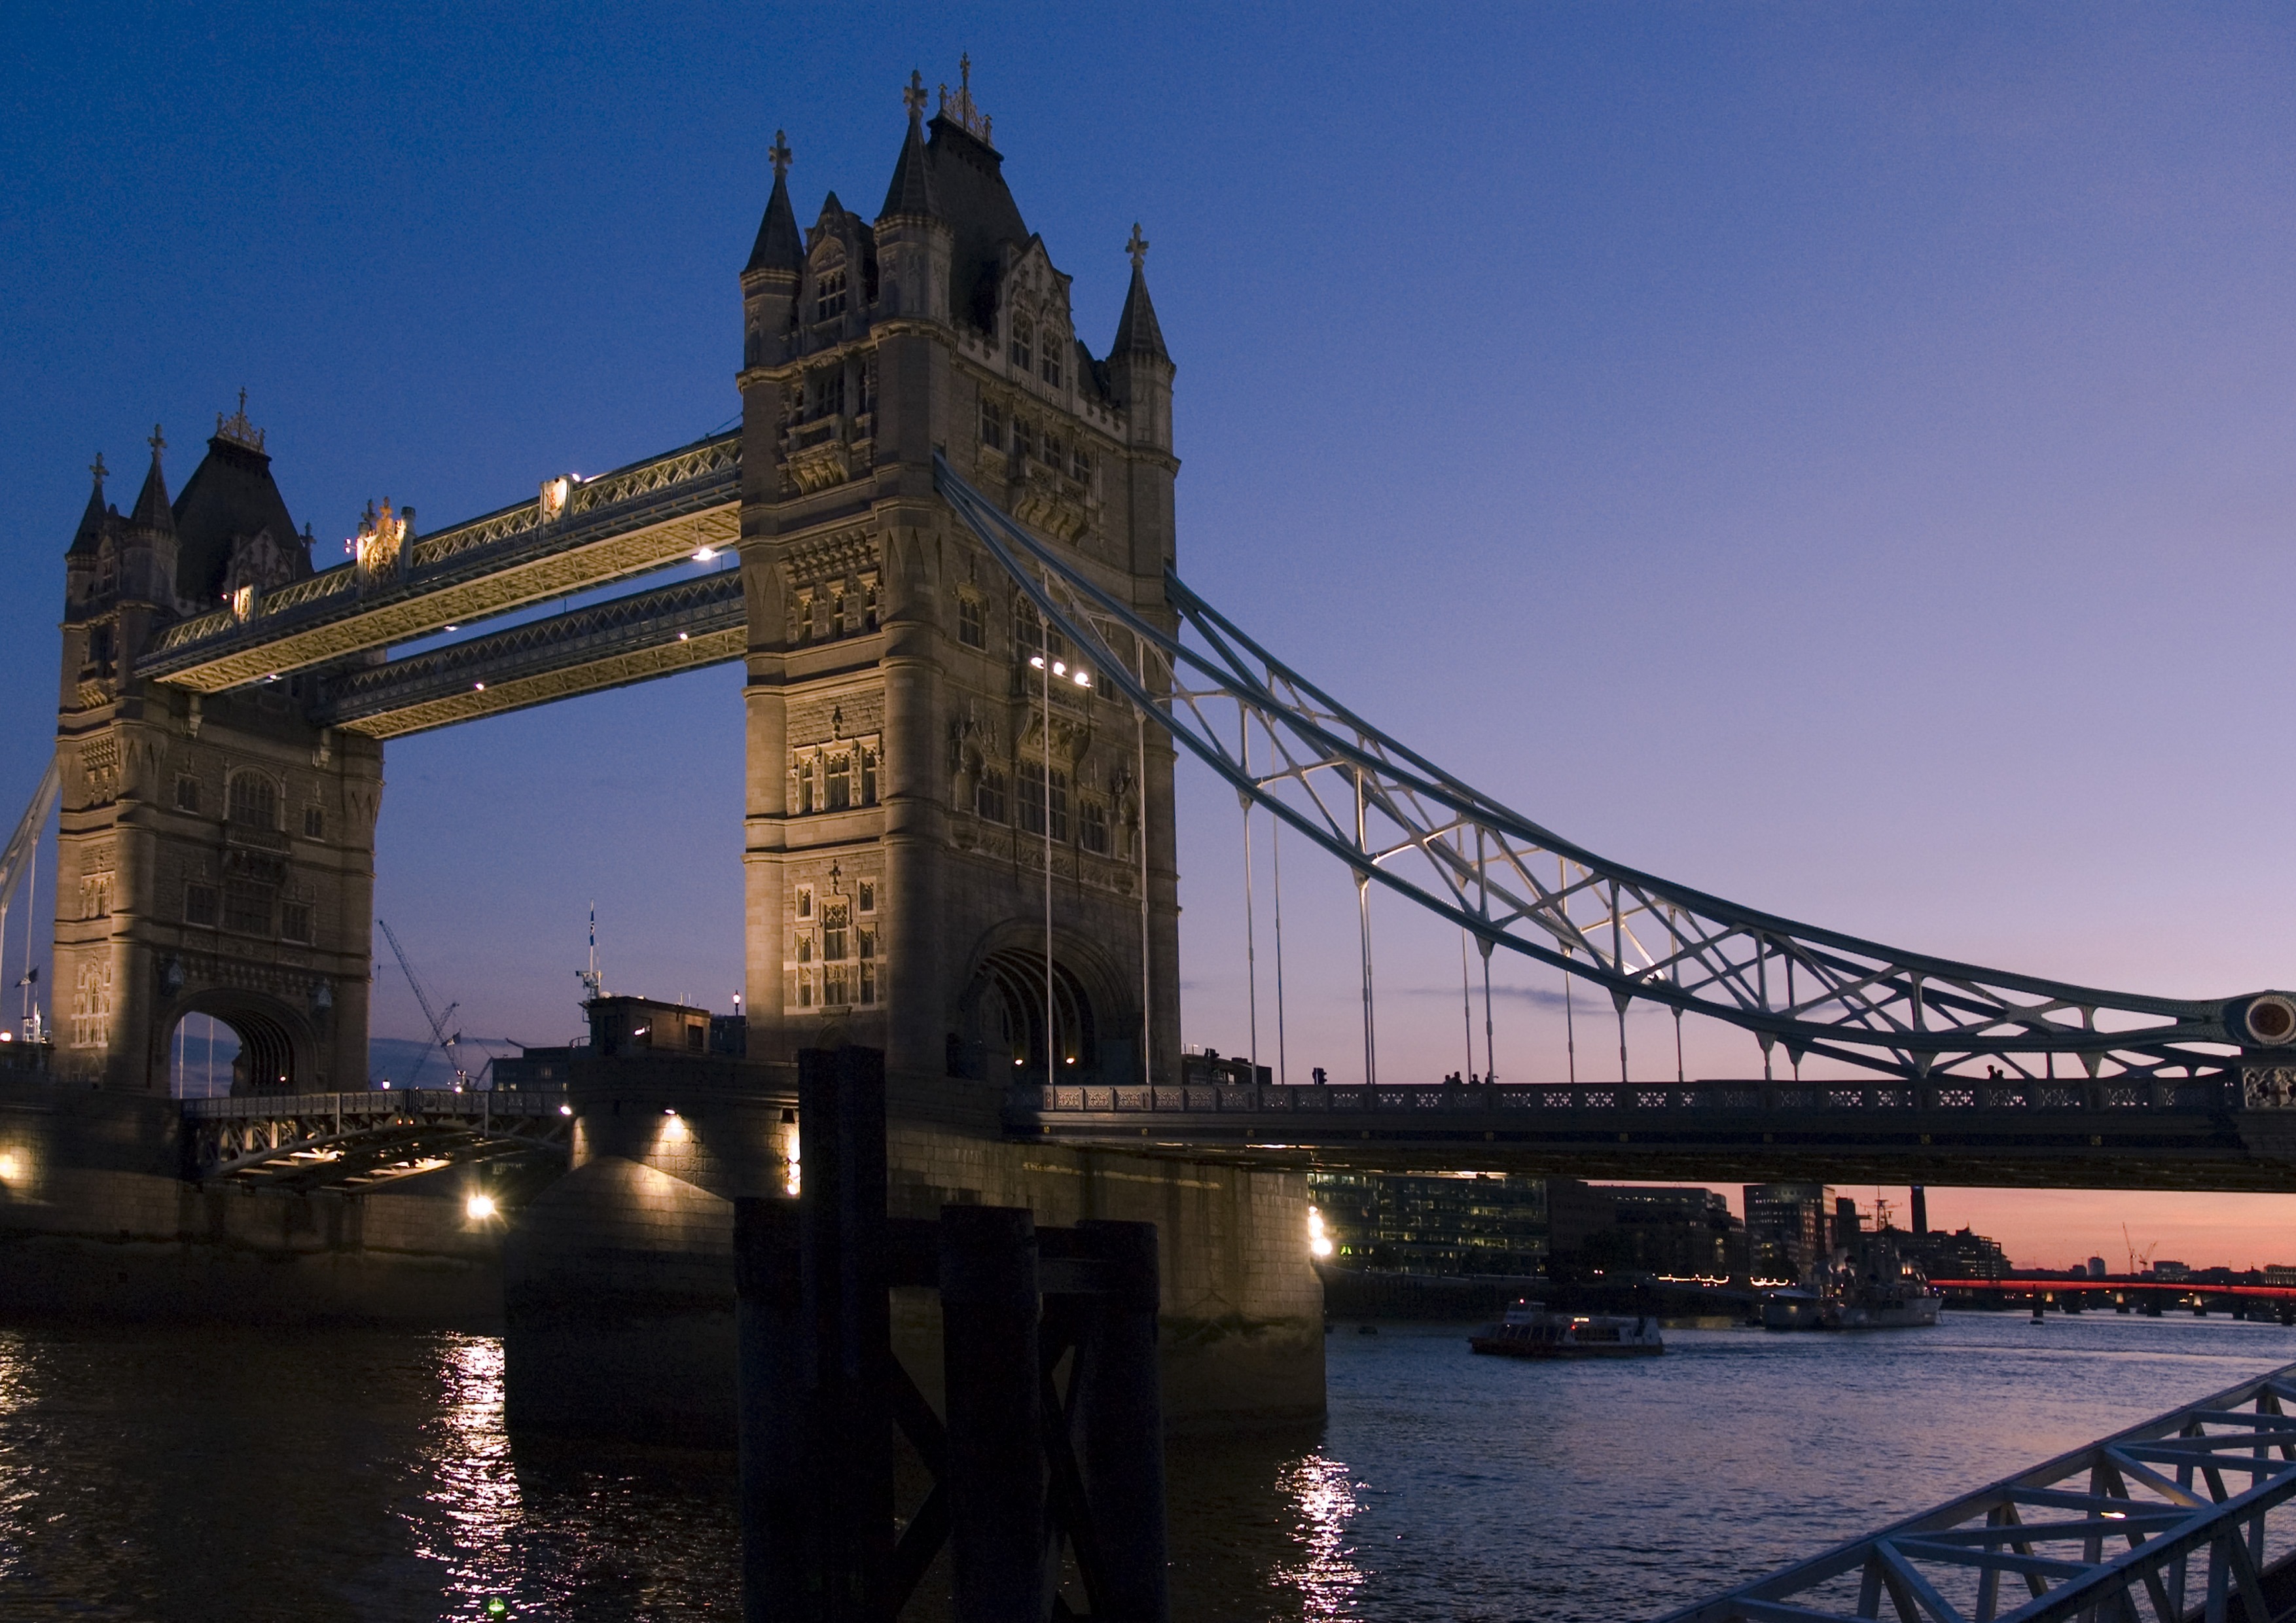
sunset, bridge, river, monument, cityscape, dusk, evening, twilight, reflection, landmark, tourism, waterway, london, the river thames, nonbuilding structure